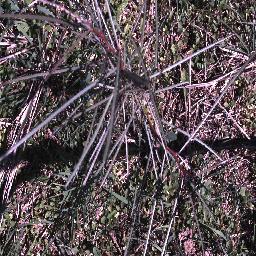
Label: parkinsonia